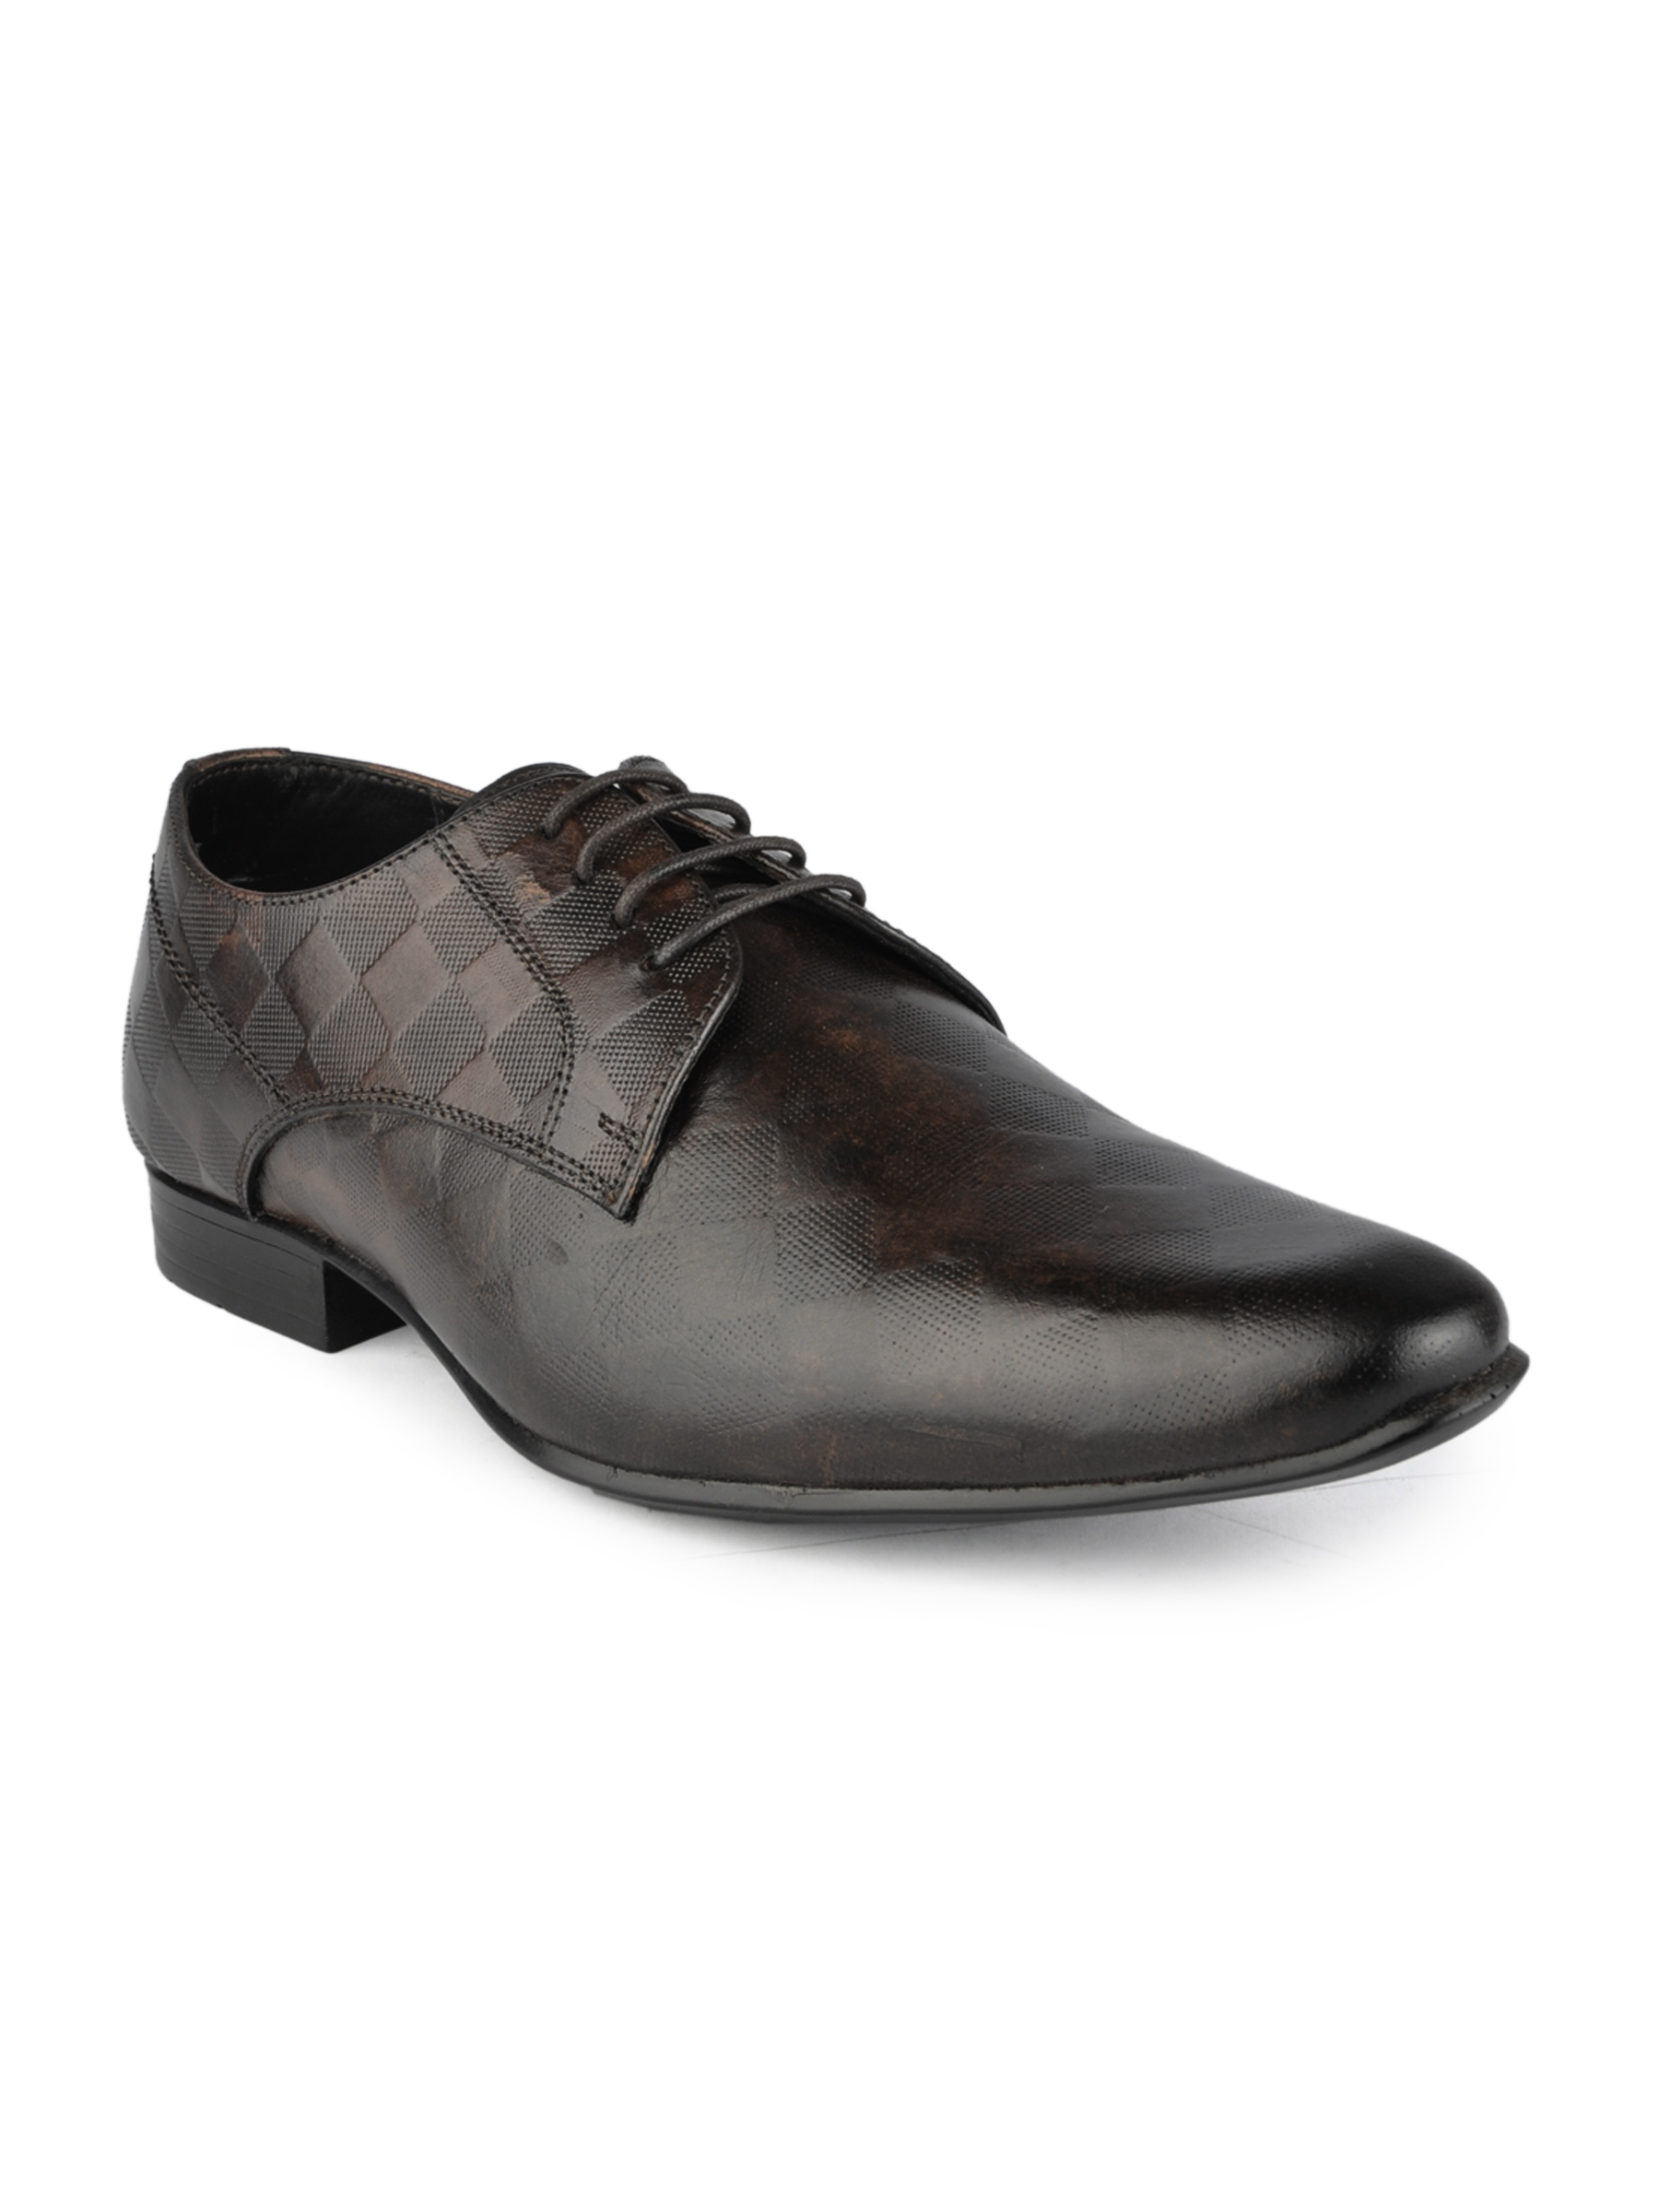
Franco Leone Men Brown Formal Shoe
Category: Footwear / Shoes / Formal Shoes
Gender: Men
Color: Brown
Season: Summer 2012
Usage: Formal